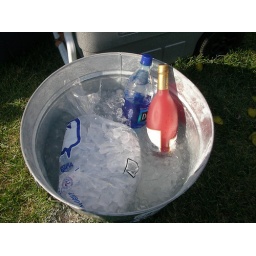
Alize and a bottle of water chillin' in a ice bath at the tailgate.